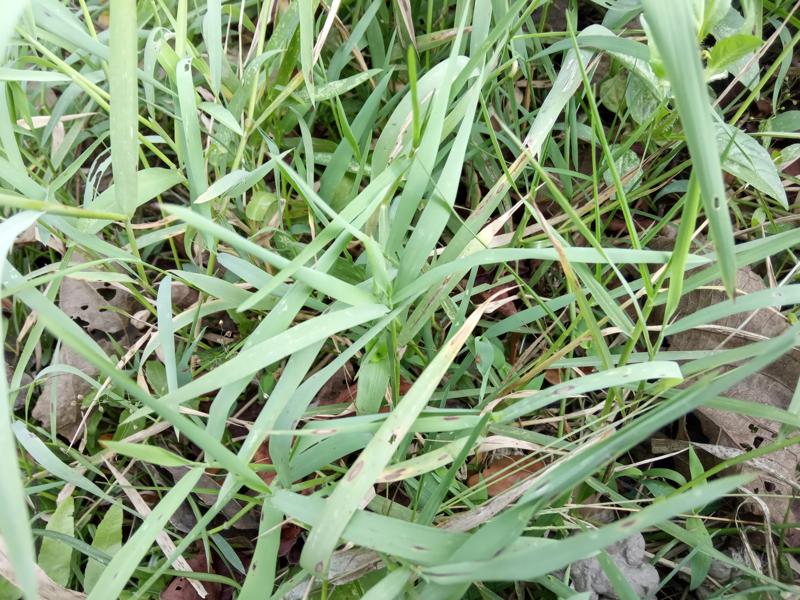
Weed species: Panicum repens